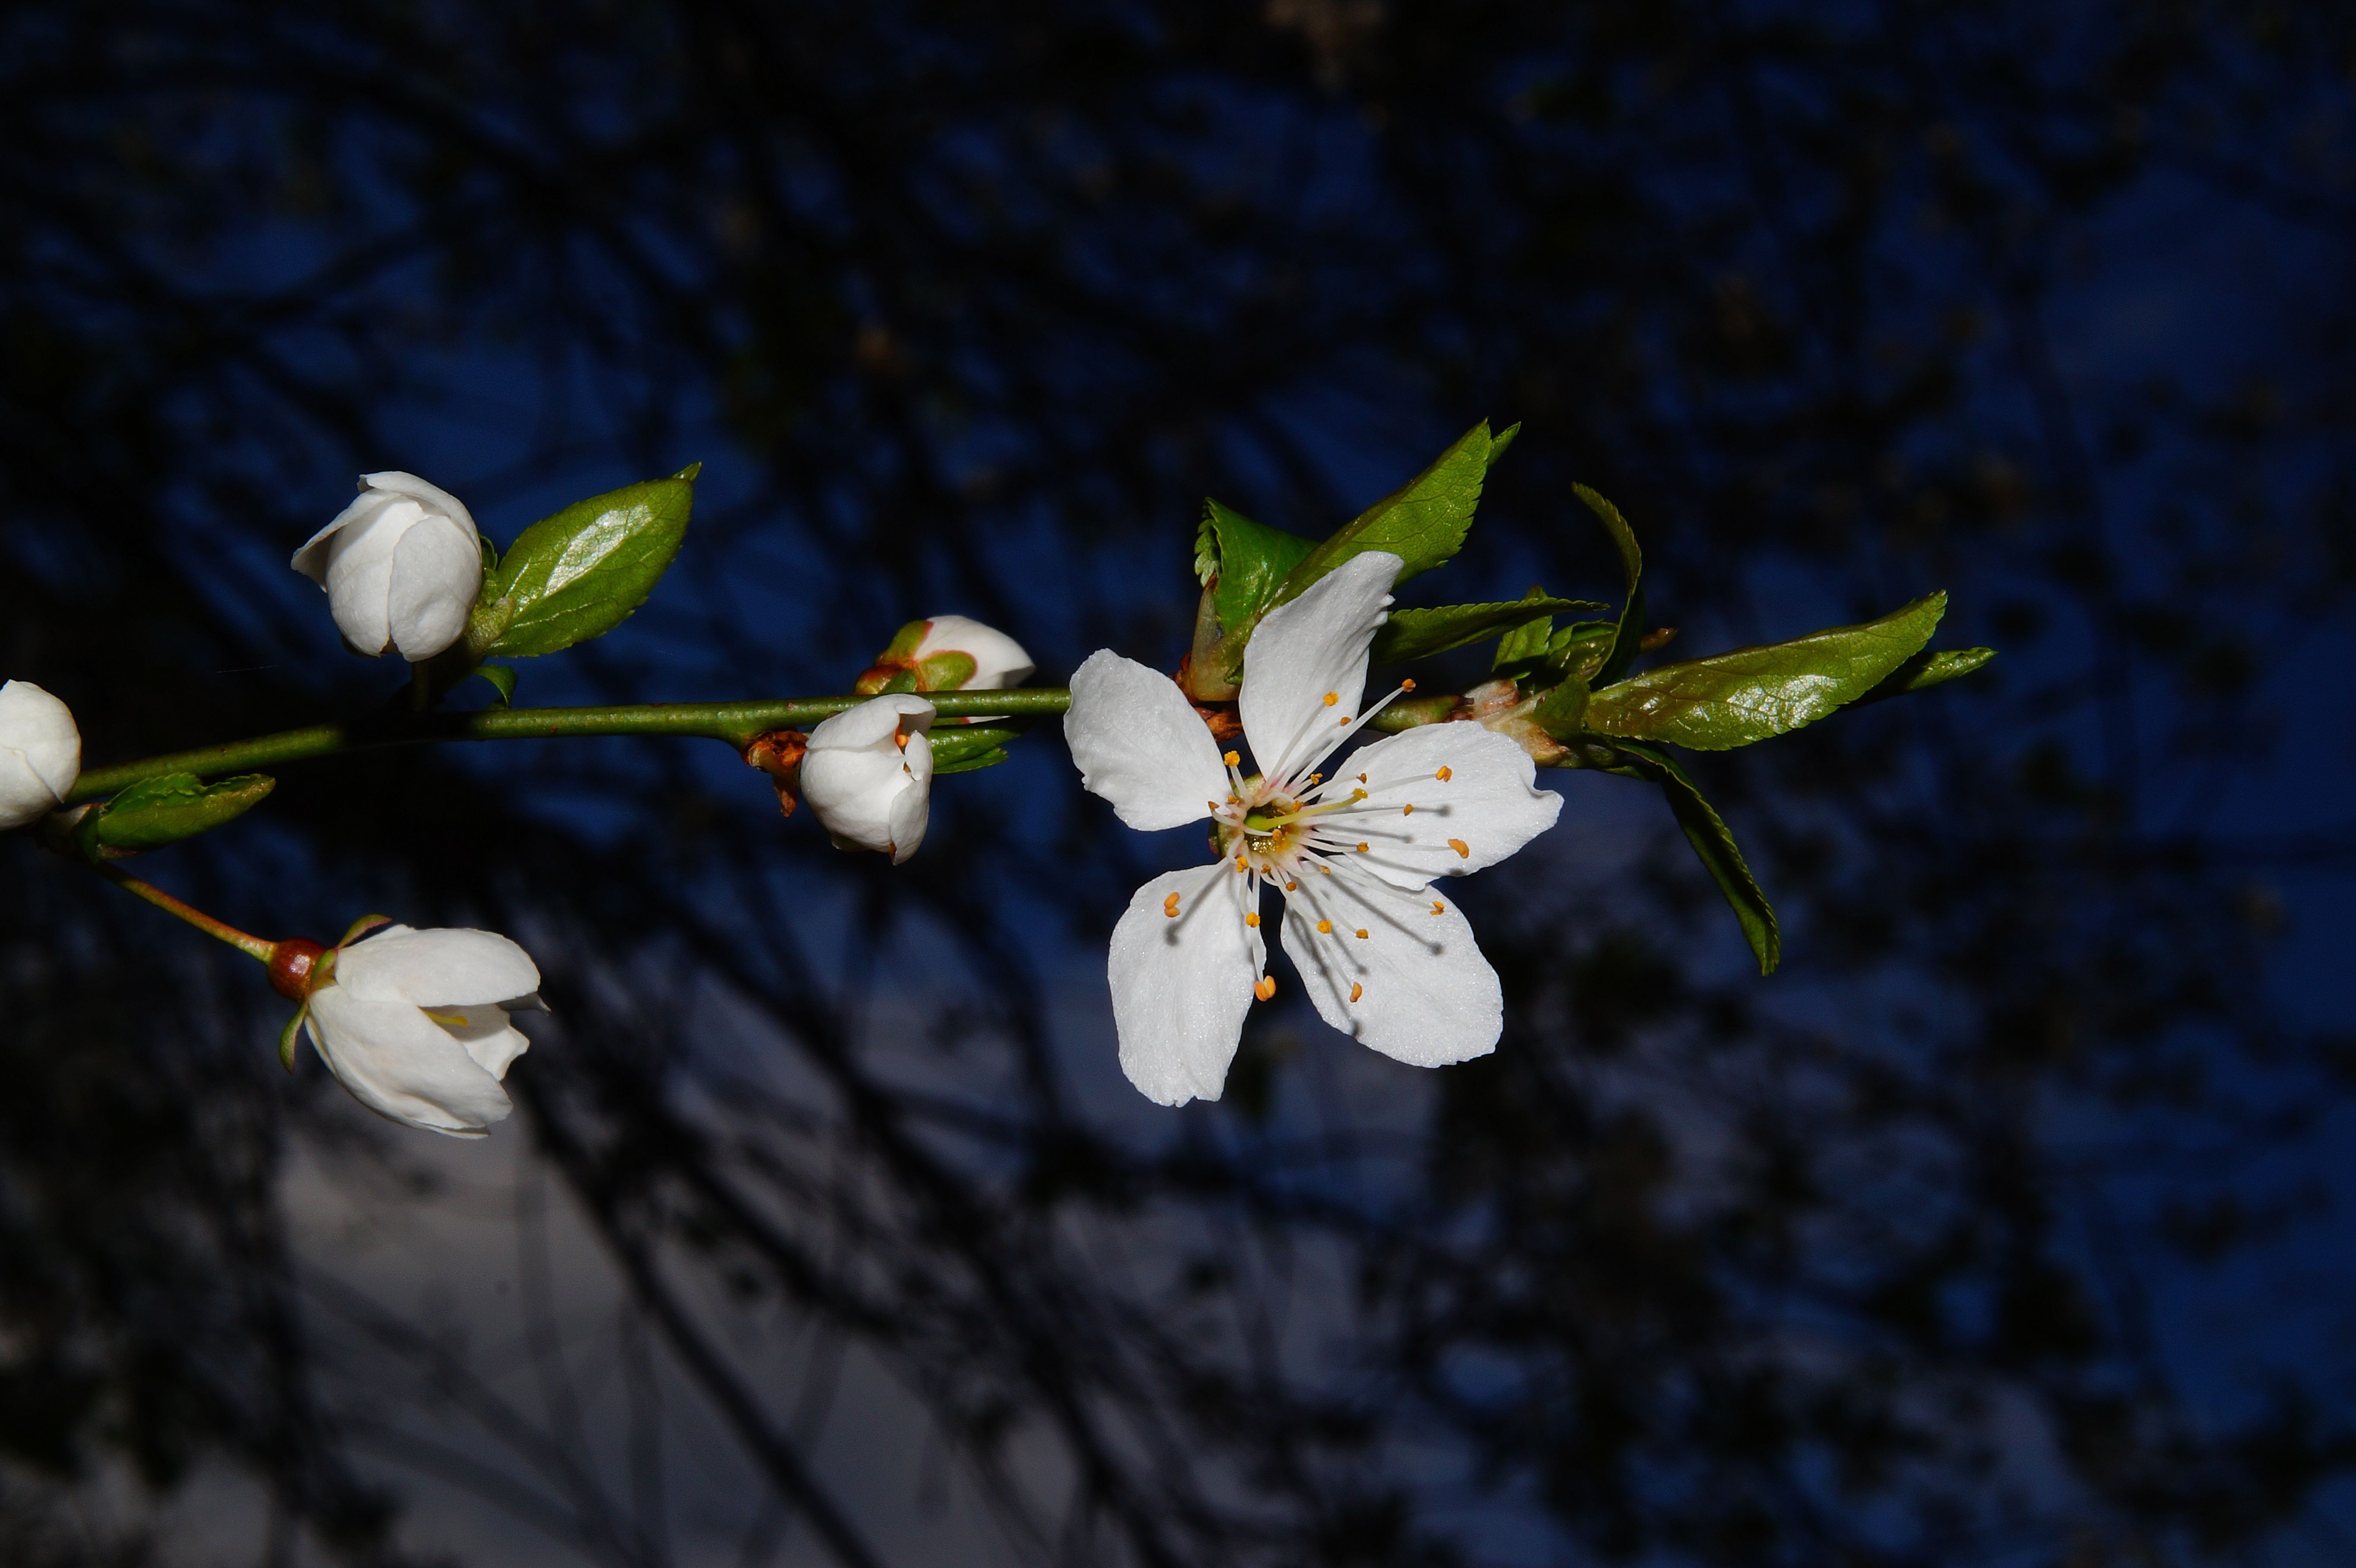
tree, nature, branch, blossom, plant, white, sunlight, leaf, flower, petal, bloom, spring, produce, botany, flora, wildflower, close up, shrub, spring flower, apple tree, macro photography, apple blossom, flowering plant, plant stem, computer wallpaper, land plant